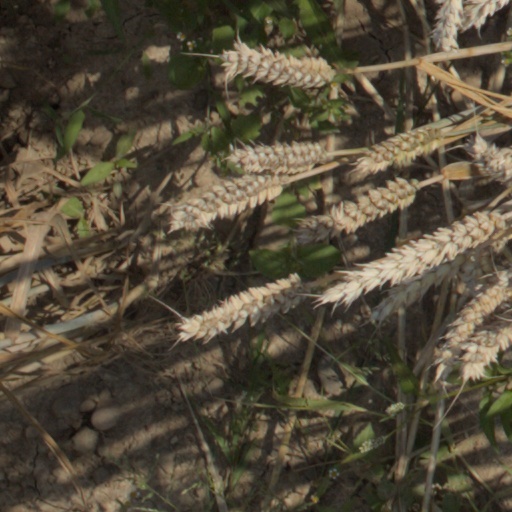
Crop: wheat